Battle of Monte Settepani

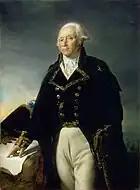
François Kellermann

On 20 June 1795, de Vins commanded an Austrian army composed of 23,380 infantry, 2,788 cavalry, and 772 artillerymen, a total strength of 26,940 men. Only the cavalry units from the Kingdom of Naples were not Austrian soldiers. The army was organized into two divisions led by FML Johann von Wenckheim and Generalmajor (GM) Karl von Türkheim. Wenckheim's division included four brigades led by GM Mathias Rukavina (5 battalions and 2 squadrons), GM Michael von Ternyey (4 battalions), GM Philipp Pittoni (5 battalions), and GM Anton Lipthay (6 battalions). Türkheim's division consisted of one infantry brigade led by GM Joseph Canto d'Irles (5 battalions), and two cavalry brigades led by GM Wilhelm Fischer (8 squadrons) and Alessandro Filangieri, Prince Cuto (12 Neapolitan squadrons). Precise numbers are elusive, but there were 12,000 Sardinian troops opposing the Army of Italy in October 1795. The Sardinians were commanded by Colli whose chief of staff was Colonel Joseph Henri Costa de Beauregard.